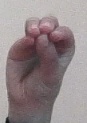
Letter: ha